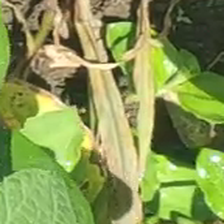
Weed species: Kena_(Commplina_benghalensio)